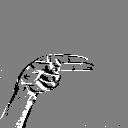
ASL letter: h